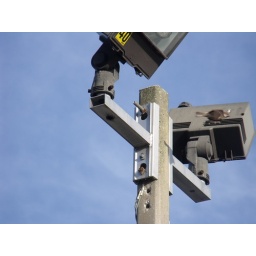
flying cute little bird in motion